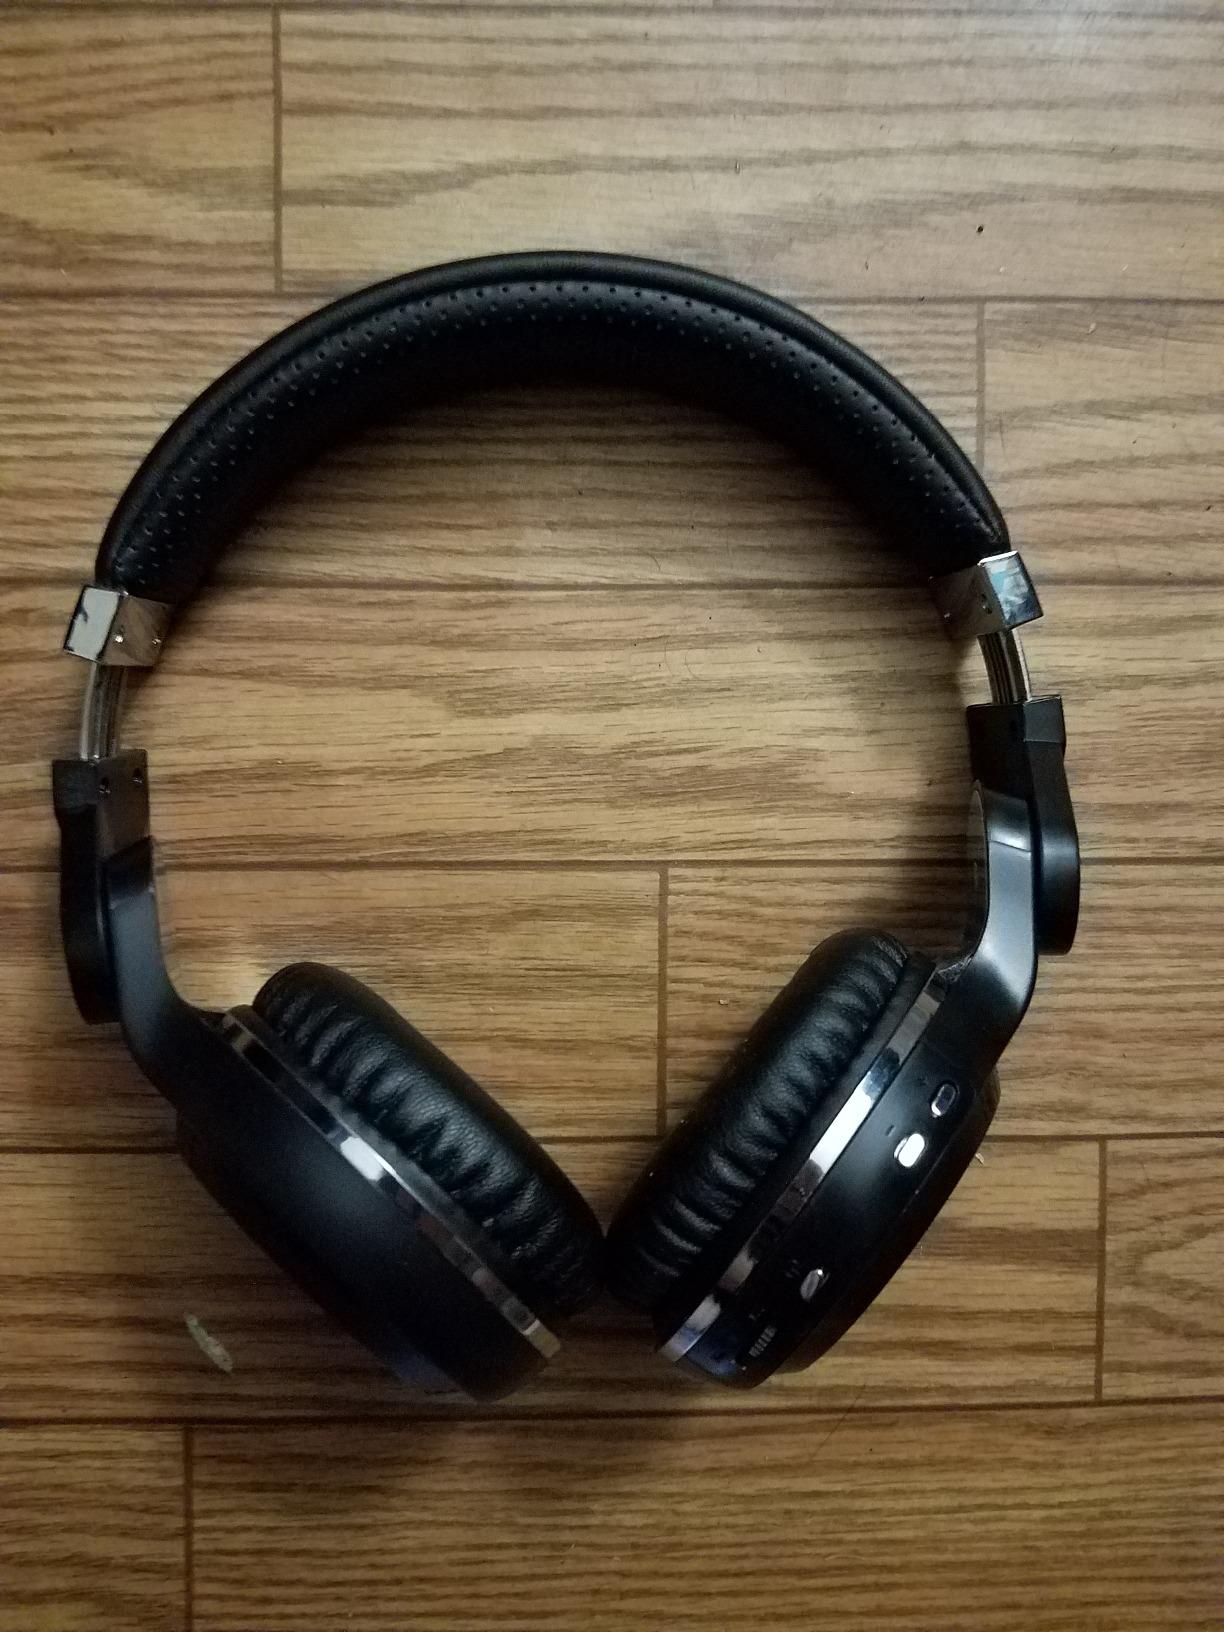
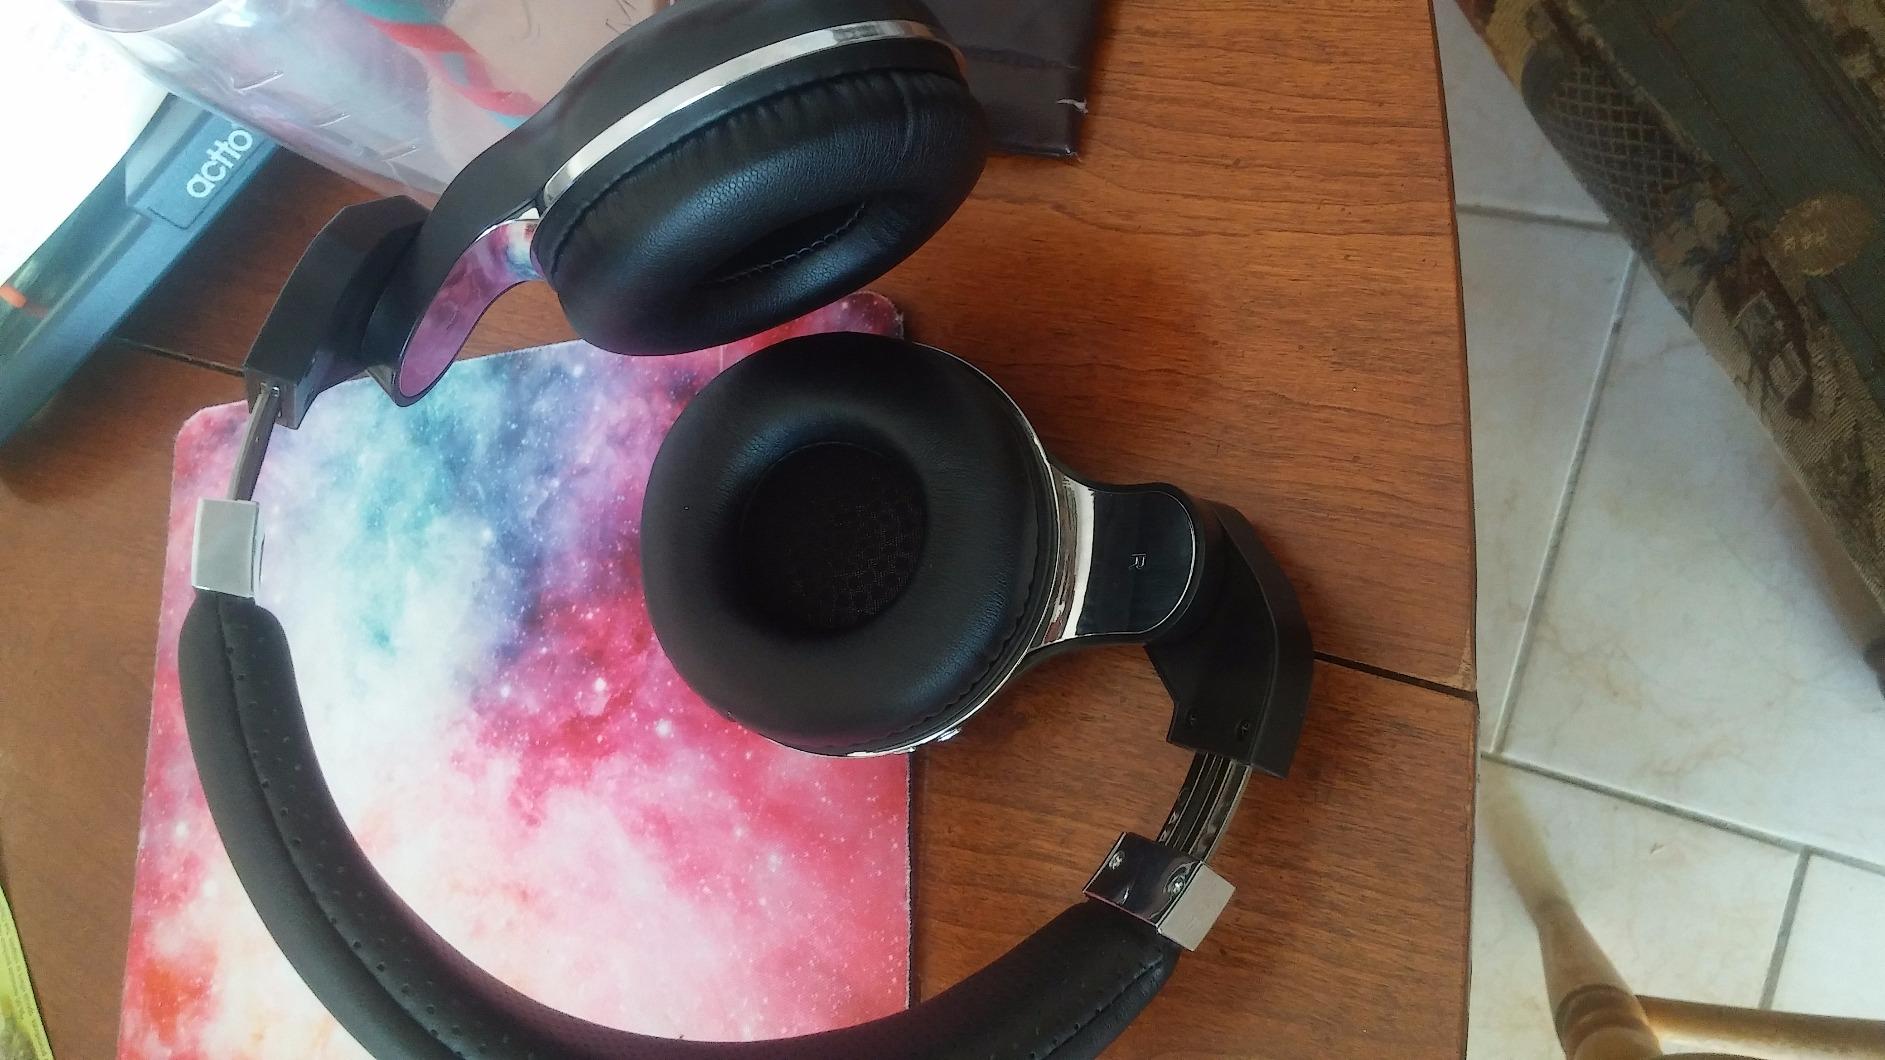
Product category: headphones
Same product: yes